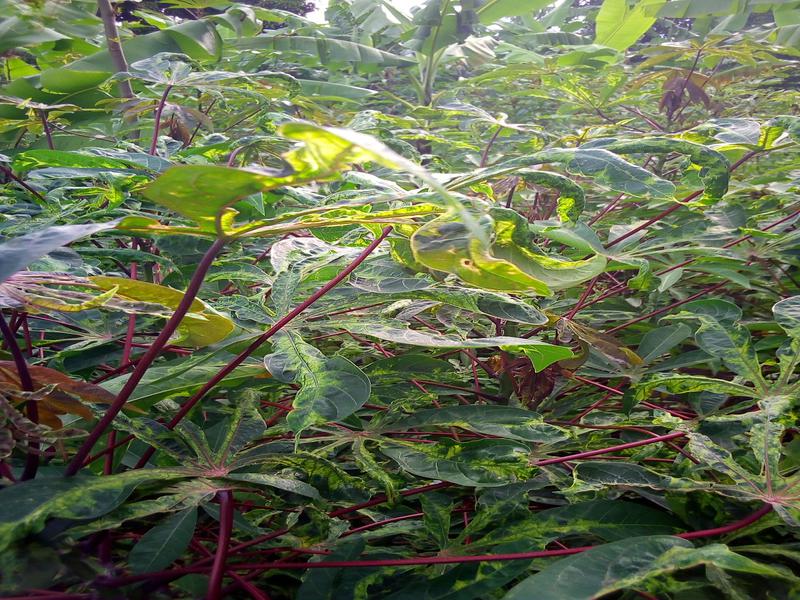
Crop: cassava
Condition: mosaic_disease